Eureka, Missouri

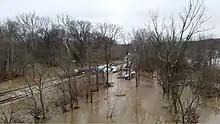
Flooding on the Meramec River near Eureka in 2016

The area's first known inhabitants were Shawnee Native Americans on the banks of the Meramec River; archaeological artifacts can still be found today as evidence of their past occupation of the area.